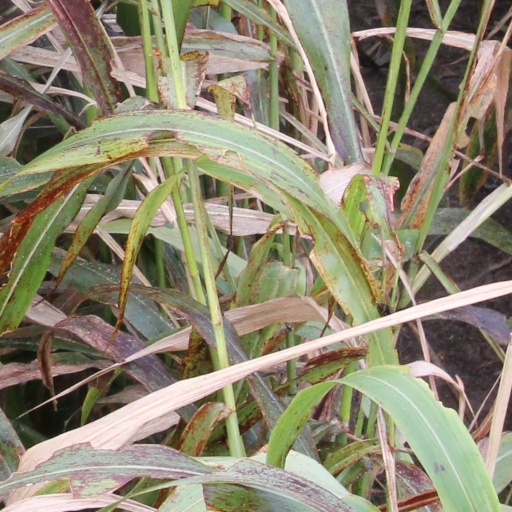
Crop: sorghum